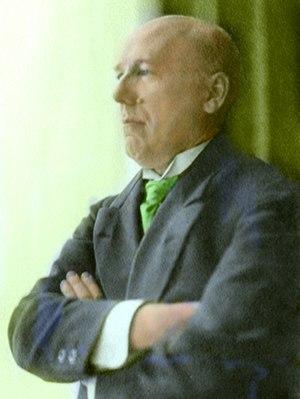
Fiodor Sologoub, pseudonyme de Fiodor Kouzmitch Teternikov, est un écrivain russe, né à Saint-Pétersbourg le 17 février 1863, et mort le 5 décembre 1927 à Saint-Pétersbourg.